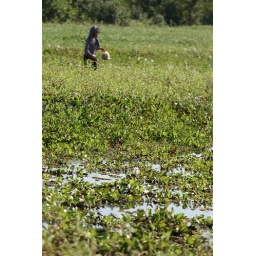
Old woman picking flowers near the lake